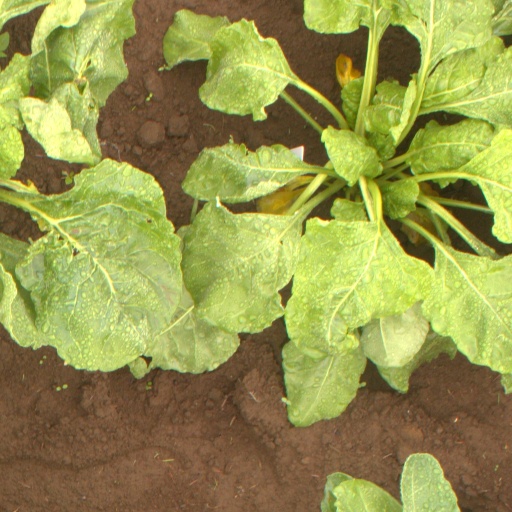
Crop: sugar beet